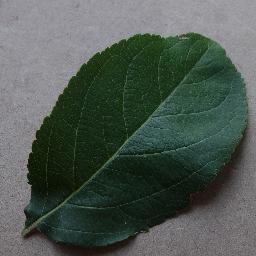
Label: Apple___healthy